Hugo Chávez's cult of personality

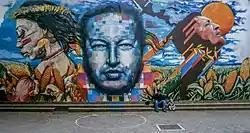
Mural of Hugo Chávez and his ascension into heaven

In Venezuela, a cult of personality has been created around the late President Hugo Chávez, where his supporters venerate him. Chávez largely received his support through his charisma and by spending Venezuela's oil funds on the poor.